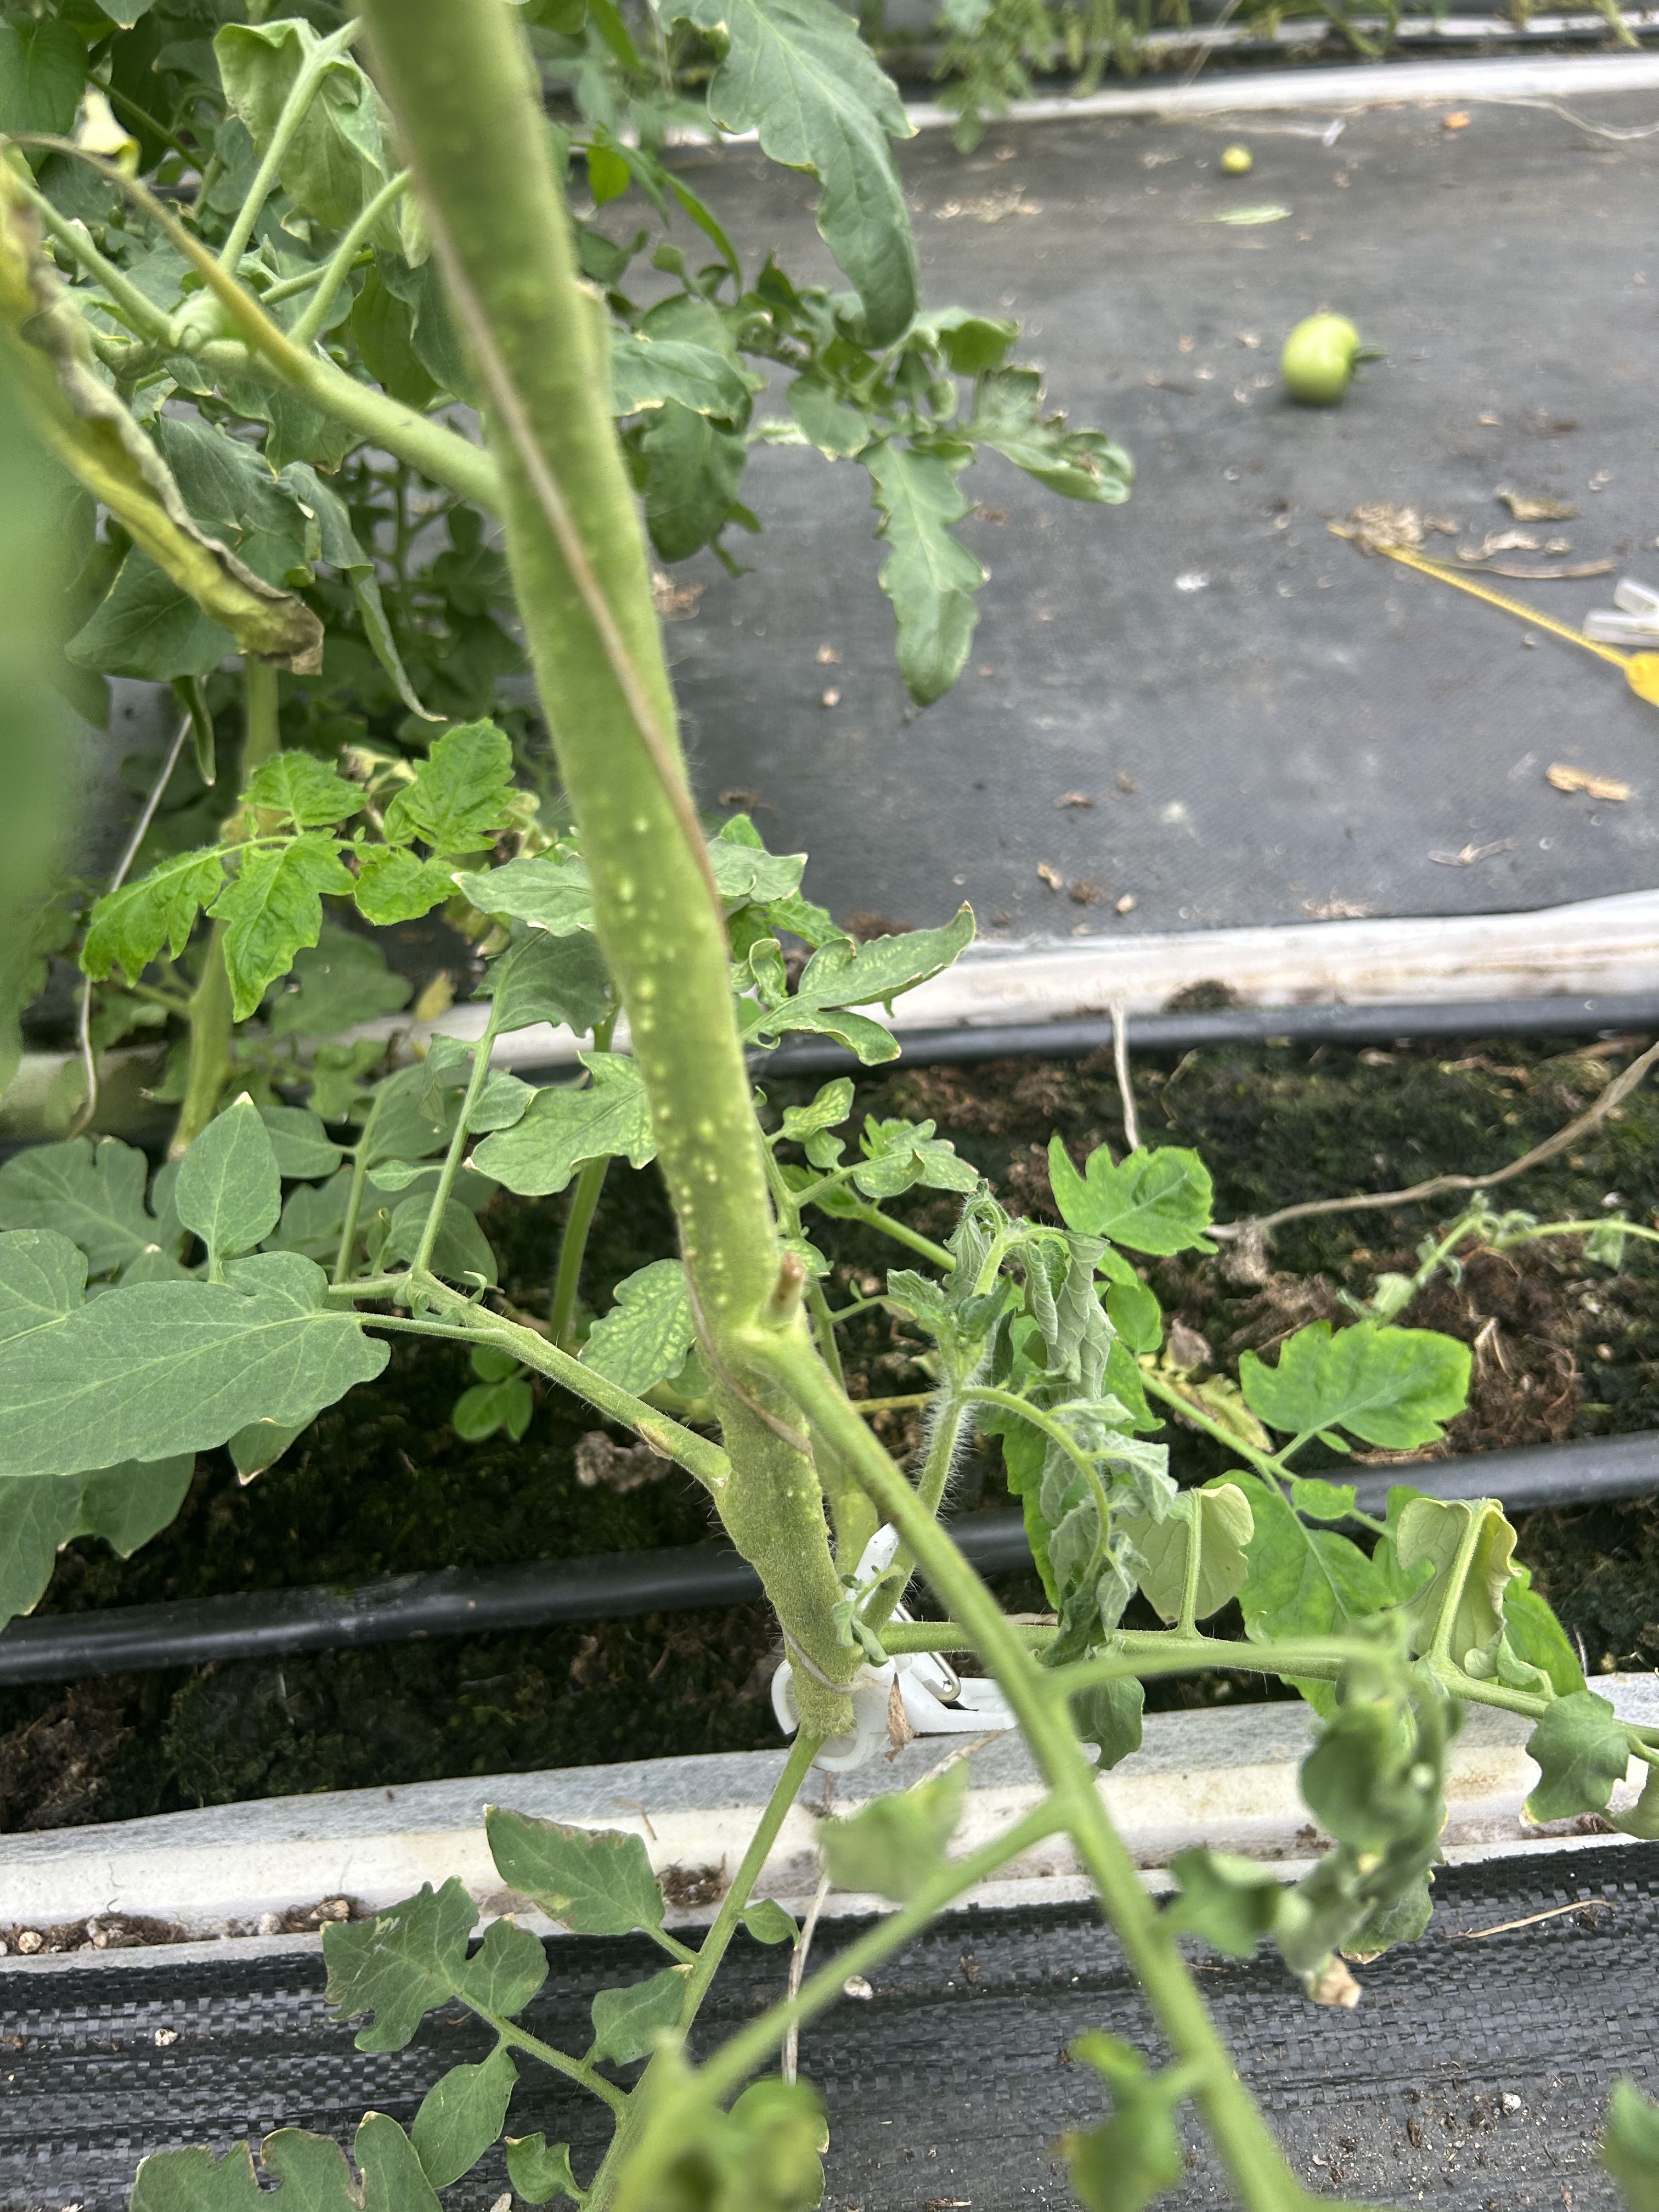
Disease: Wilt